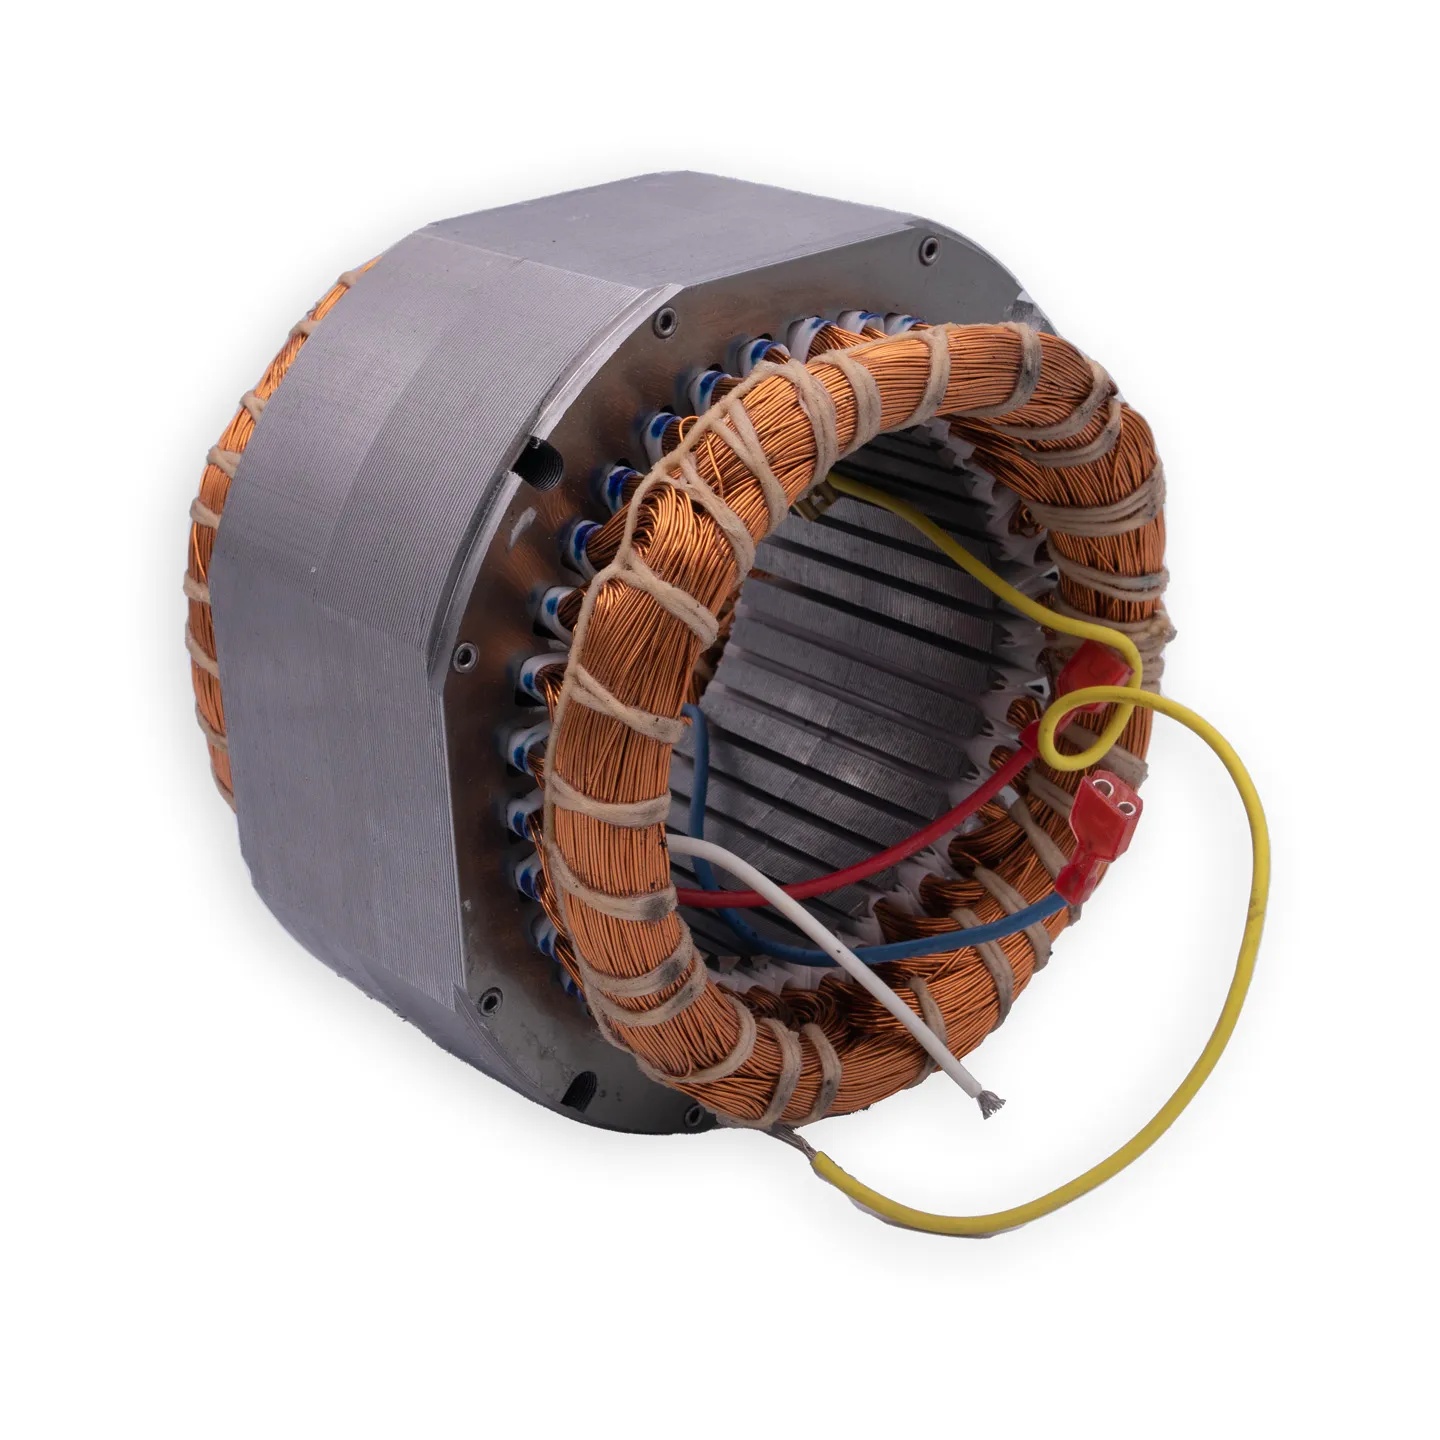
Handler P26-11A STATOR/WINDINGS – TWO SPEED
STATOR/WINDINGS – TWO SPEED
Brand: Handler
Category: Hardware > Power & Electrical Supplies > Armatures, Rotors & Stators > Stators